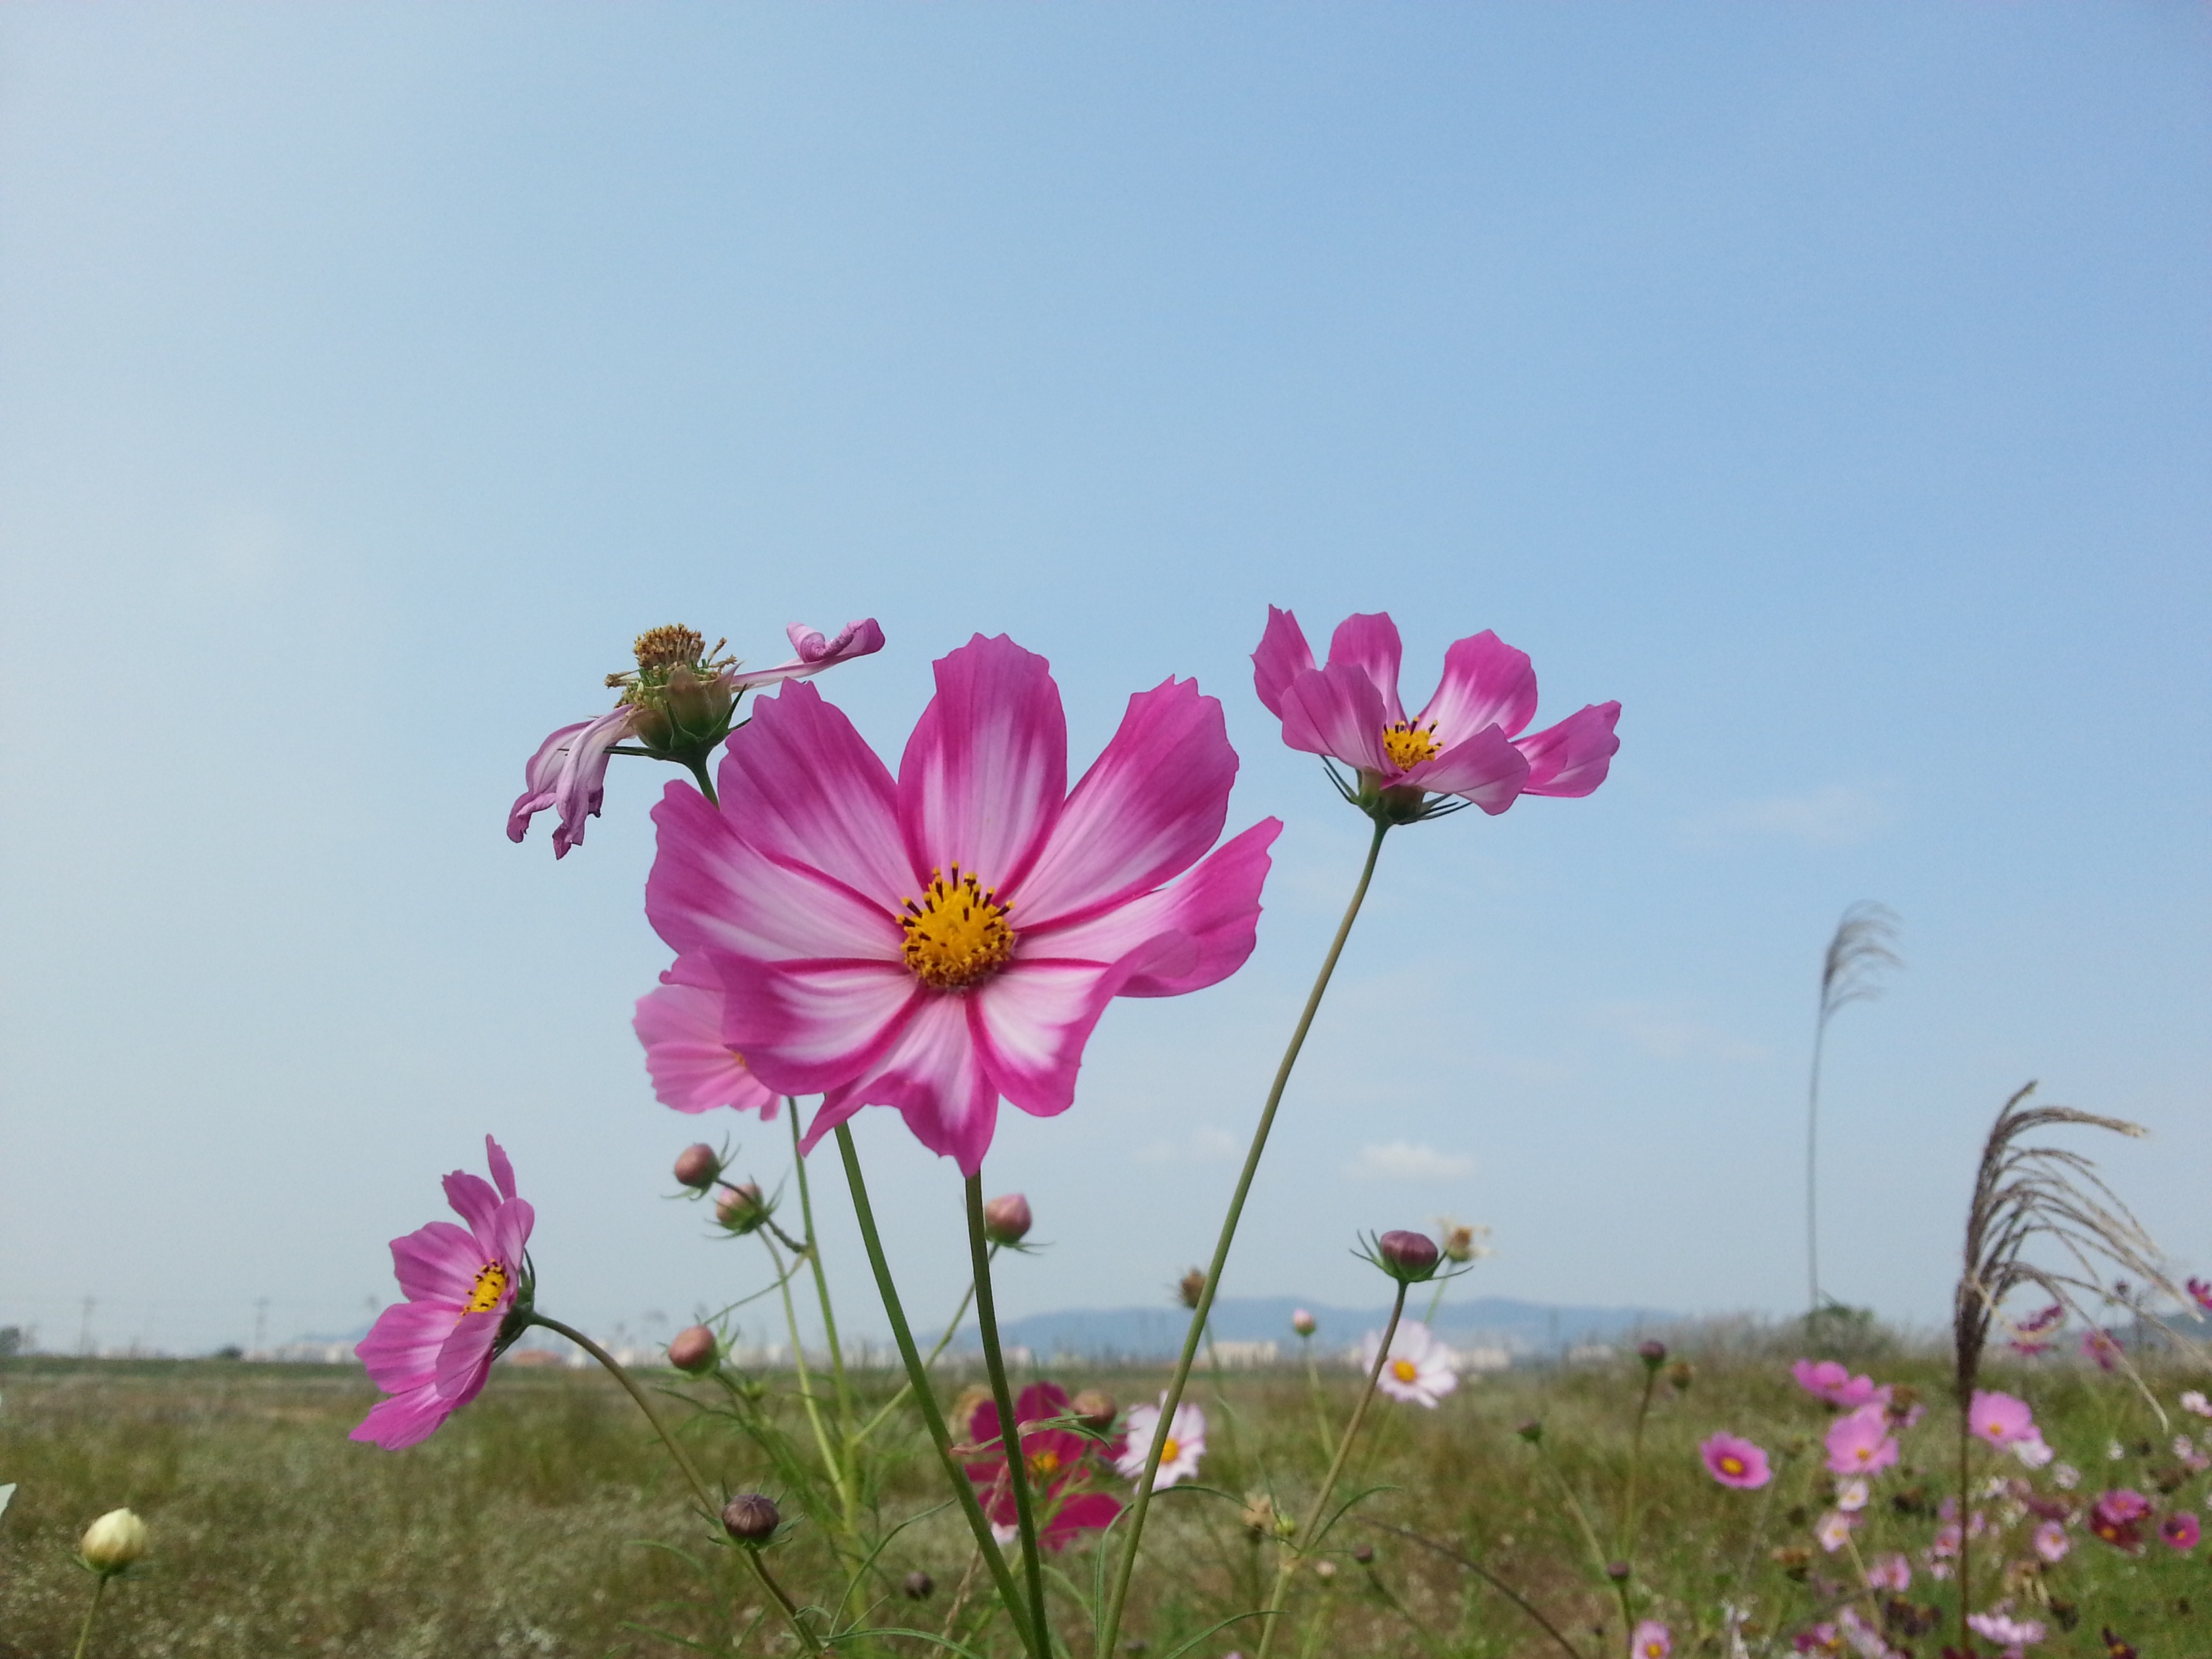
blossom, plant, sky, field, meadow, prairie, cosmos, flower, petal, flora, wildflower, flowers, grassland, flowering plant, daisy family, autumn fields, land plant, garden cosmos